2014 NASCAR K&N Pro Series West

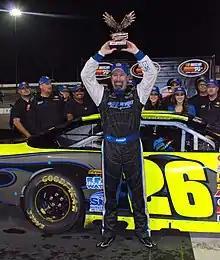
Greg Pursley, the 2014 K&N Pro Series West champion. He won the title, his second in the series, in his last full season before retiring.

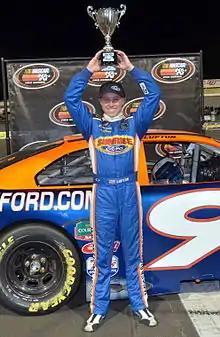
Dylan Lupton finished second behind Pursley in the championship by 17 points.

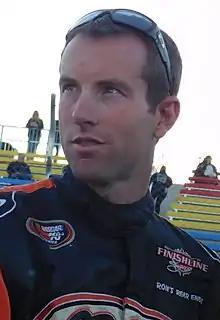
David Mayhew finished third in the championship.

The 2014 NASCAR K&N Pro Series West was the 61st season of the K&N Pro Series West. It began with the Talking Stick Resort 75 at Phoenix International Raceway on February 27, and will end with the Casino Arizona 100, also at Phoenix, on November 6. Derek Thorn entered the season as the defending Drivers' Champion. 2011 champion Greg Pursley won his second championship after the last race, 17 points ahead of Dylan Lupton.